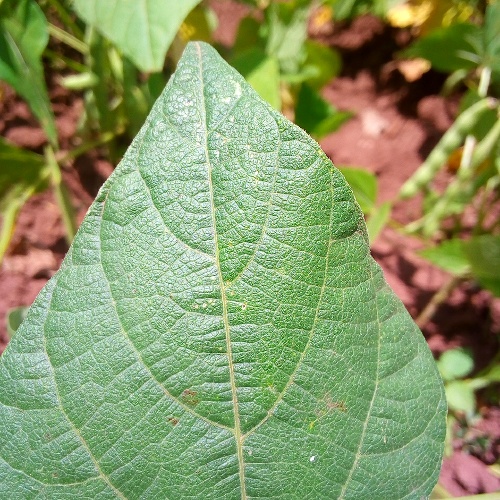
Leaf condition: healthy